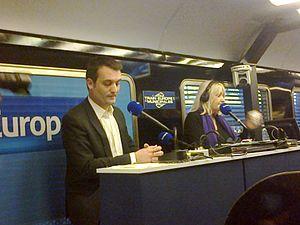
Florian Philippot et Julie Leclerc lors de la matinale d'Europe 1 en Gare de Lyon à Paris le 21 mars 2014.
Florian Philippot, né le 24 octobre 1981 à Croix, est un haut fonctionnaire et homme politique français.